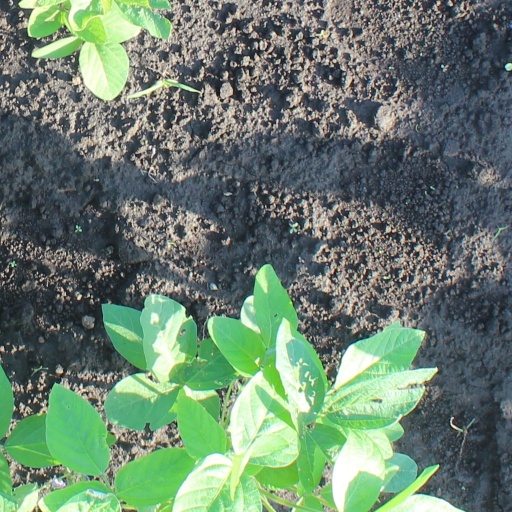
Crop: soybean